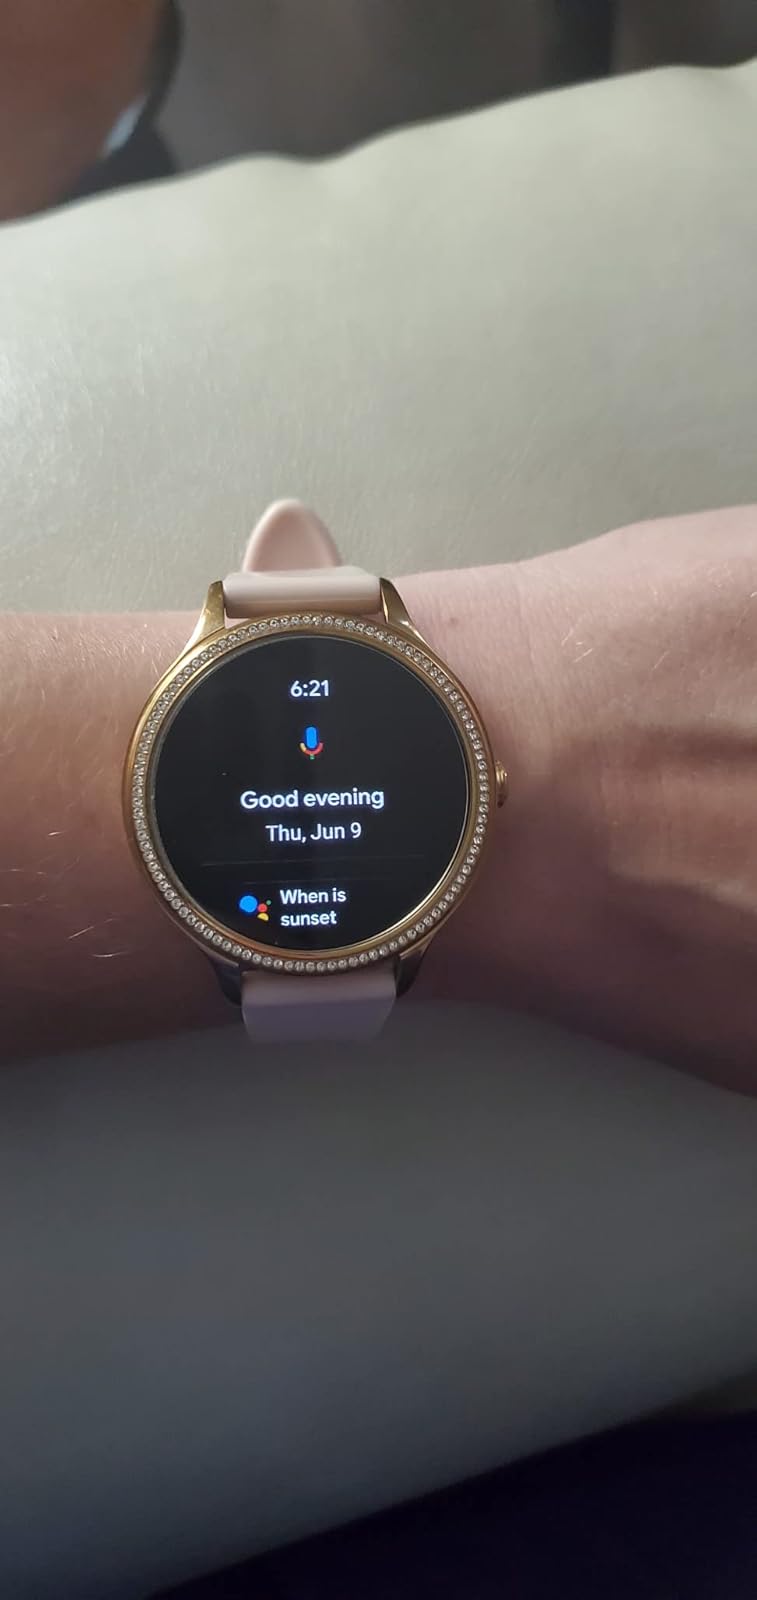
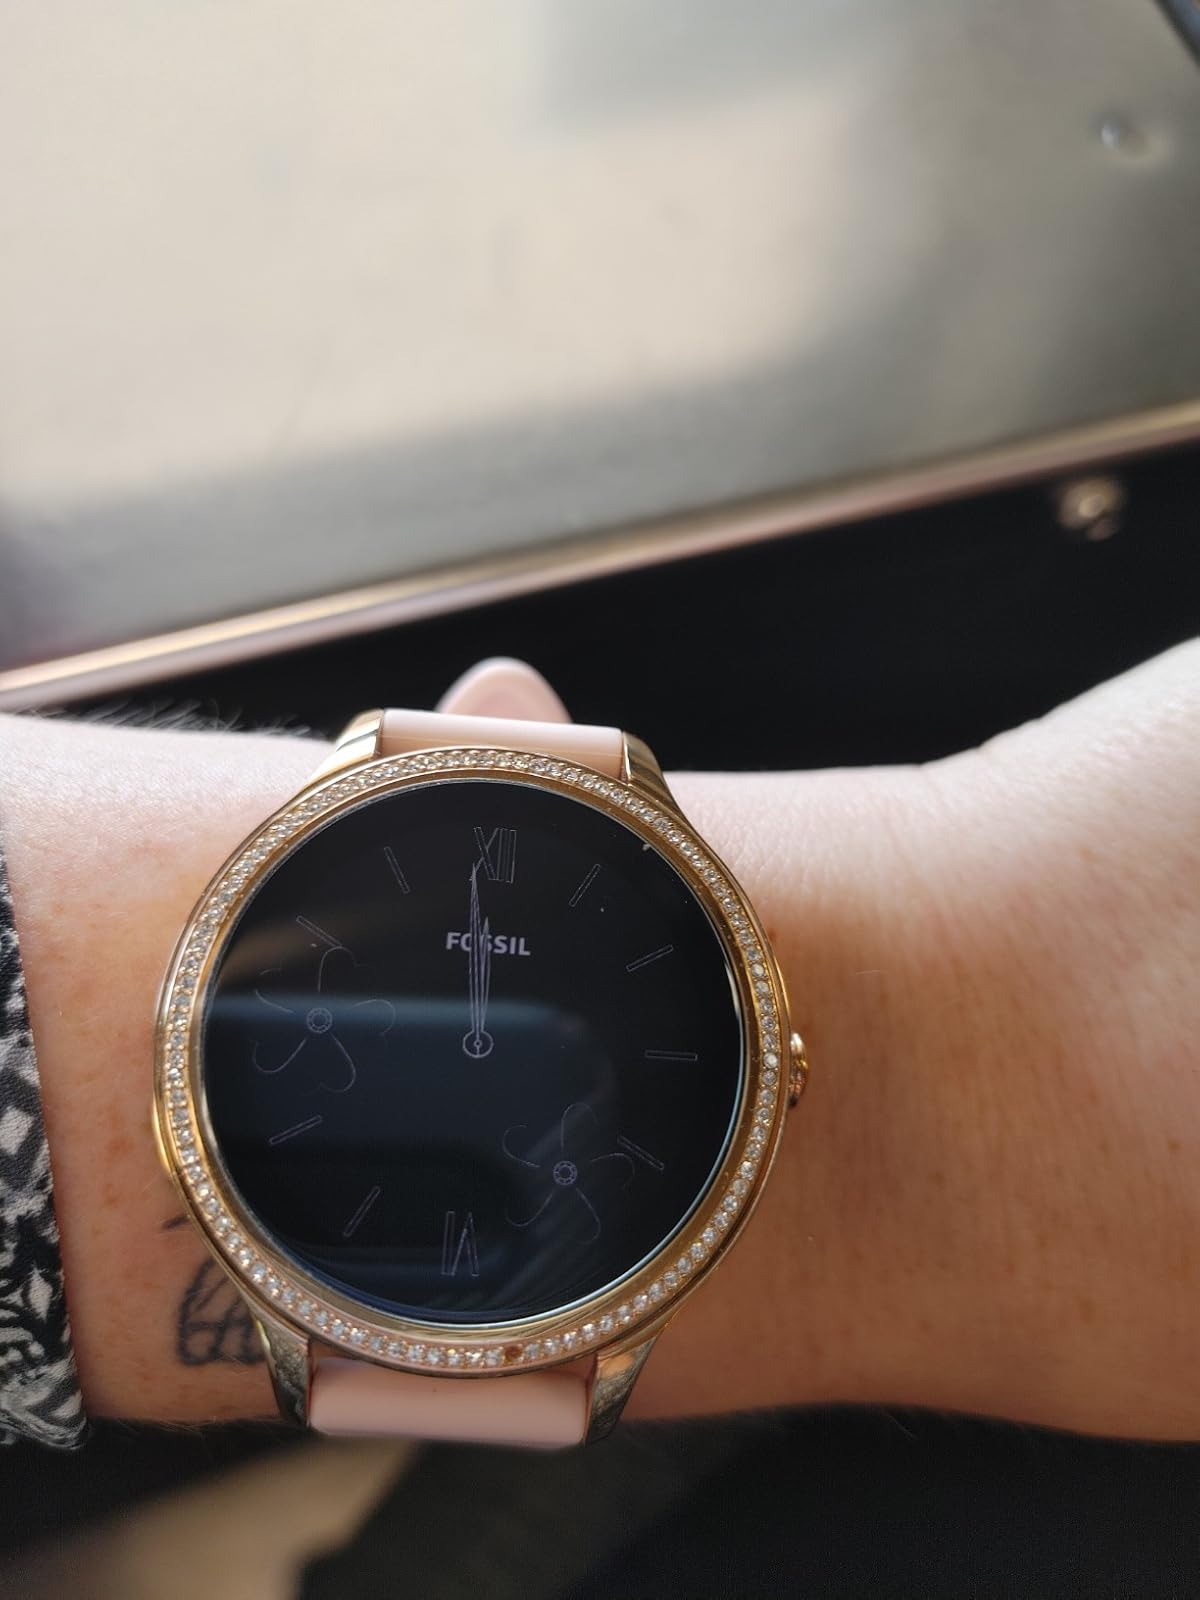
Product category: smartwatch
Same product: yes